Wilfried van Winden

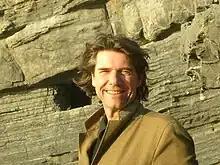

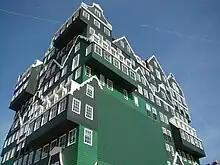
Inntel Hotel in Zaandam

Wilfried van Winden (born 24 November 1955) is a Dutch architect who is particularly celebrated for his design for the Inntel Hotel in Zaandam.